Walter Robb

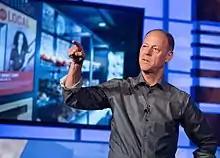
Walter Robb at the 2017 Local Foods Impacts Conference, at George Washington University

Walter Robb is an American businessman. He has been the Co-CEO of Whole Foods Market with John Mackey since 2010 and he joined the Whole Foods Market Board of Directors at that time as well.